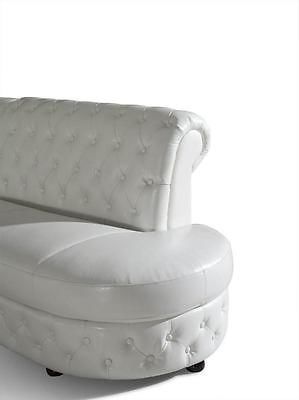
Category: sofa